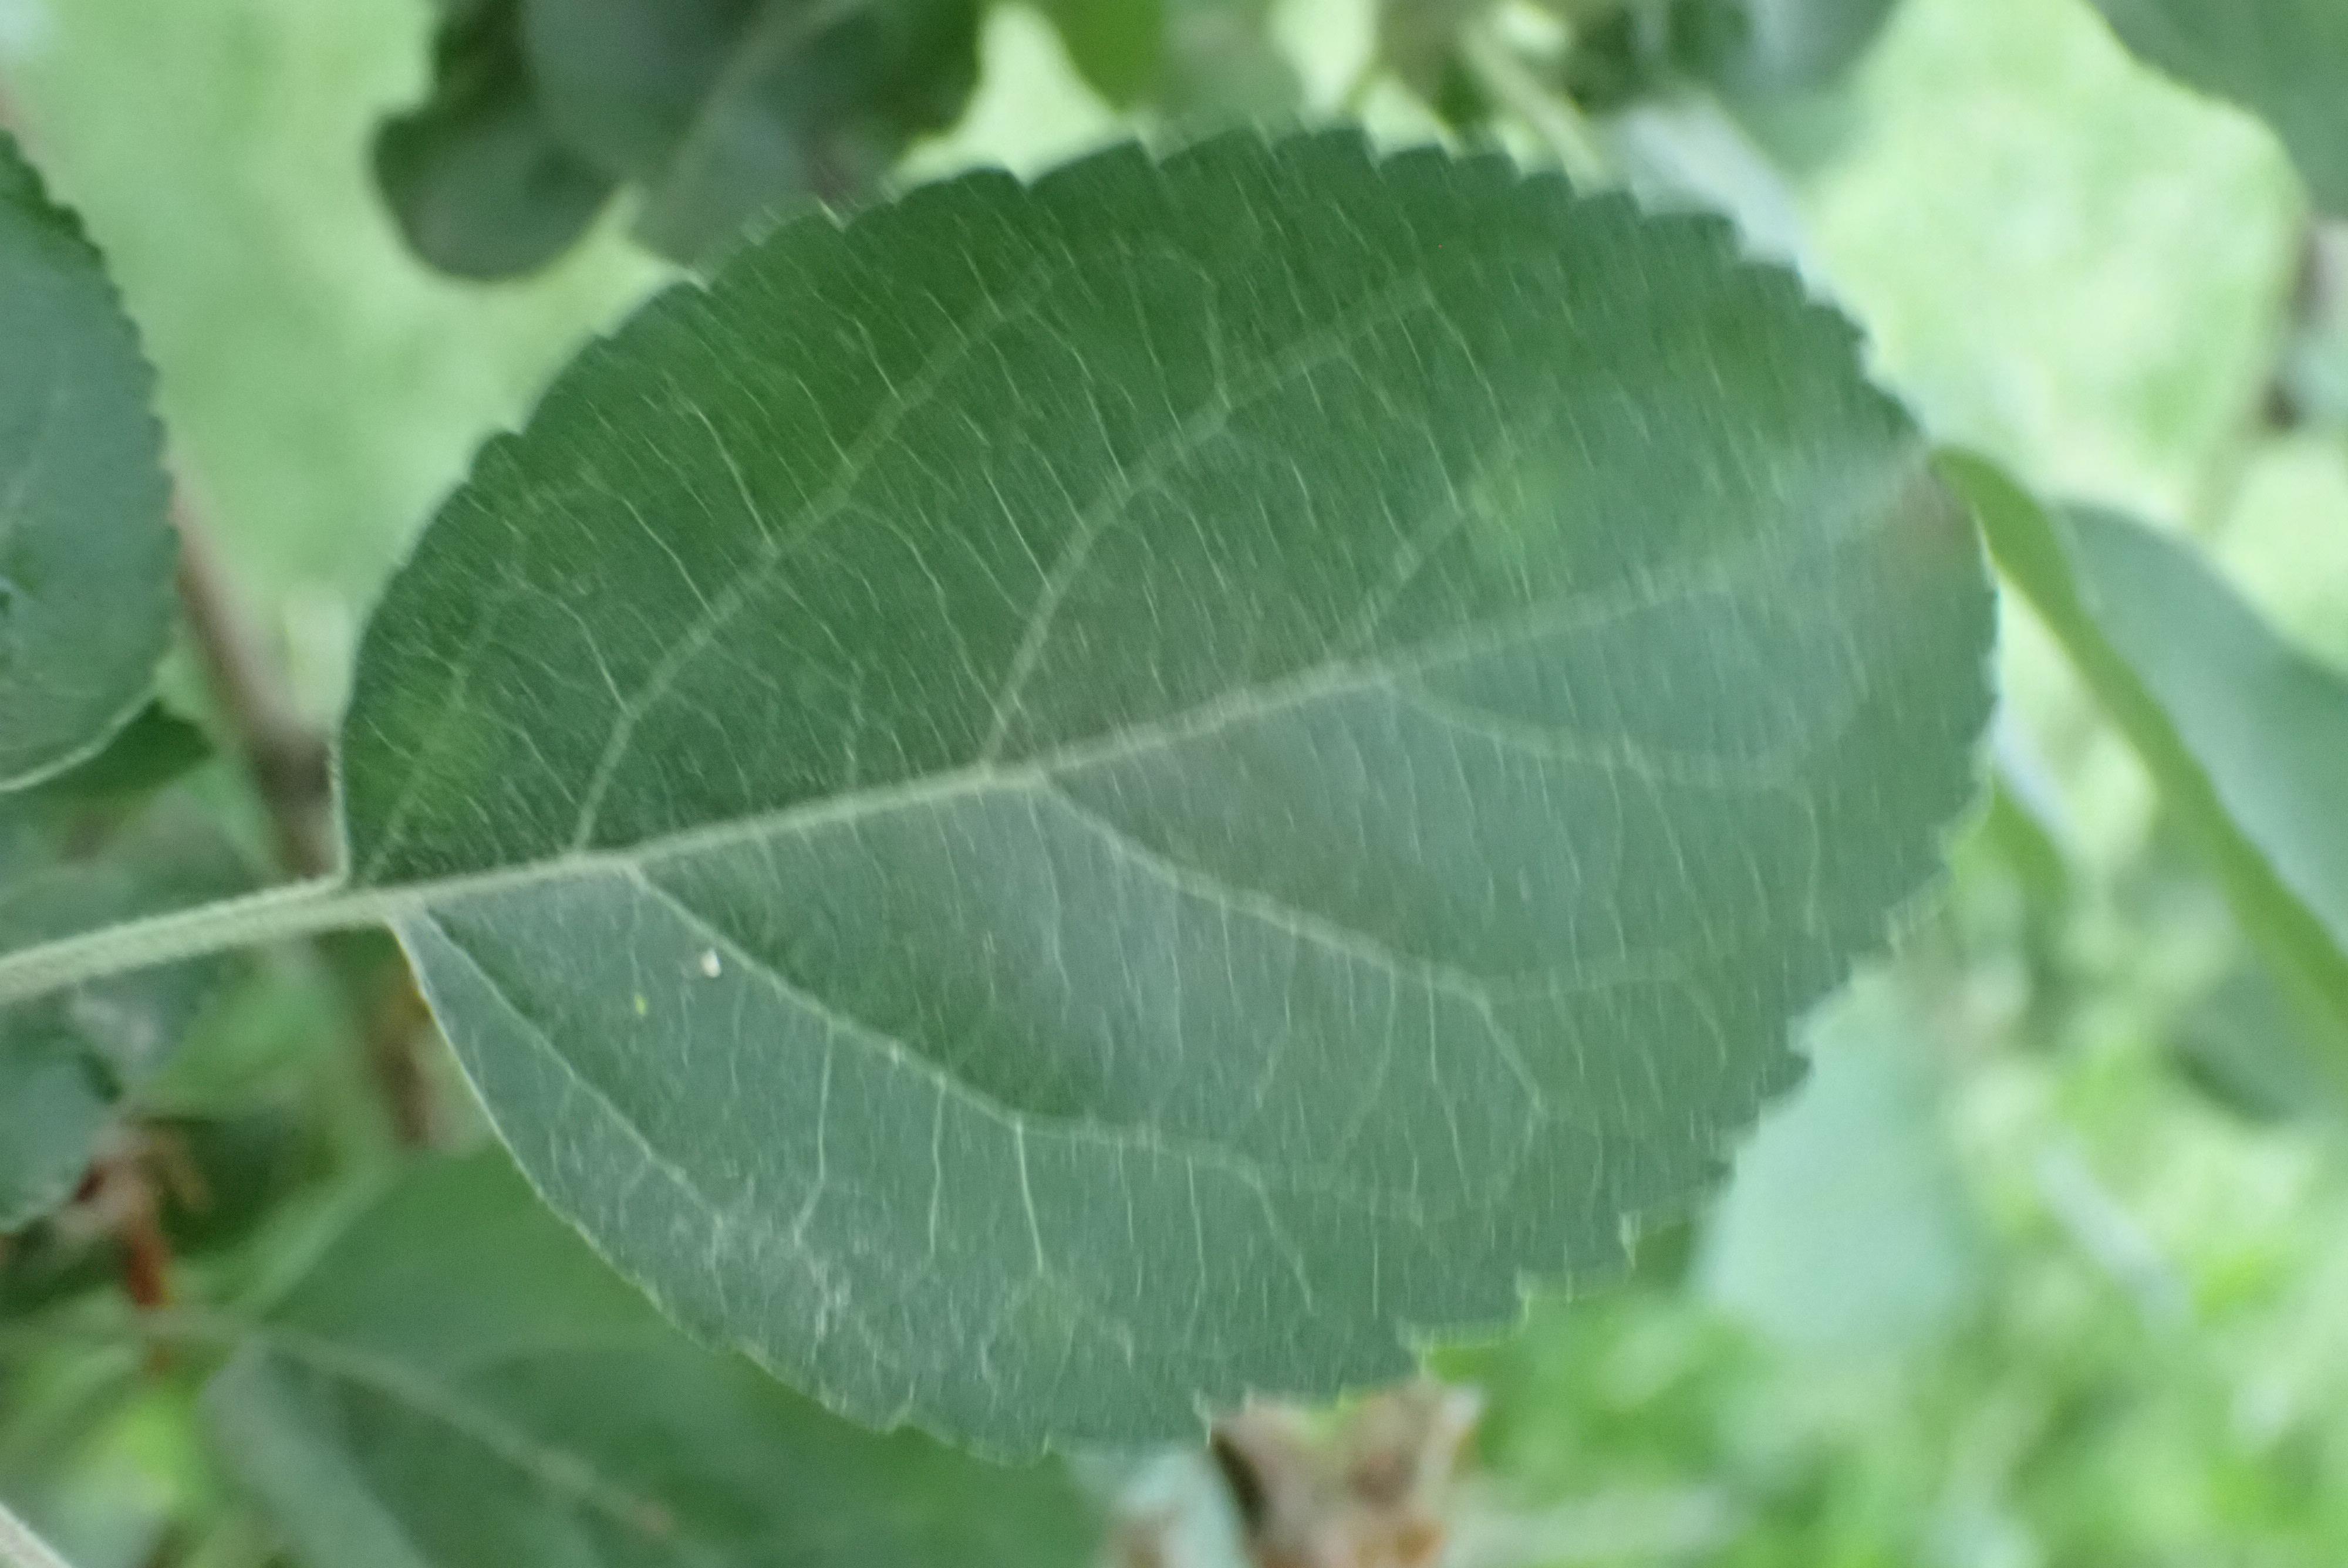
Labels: scab